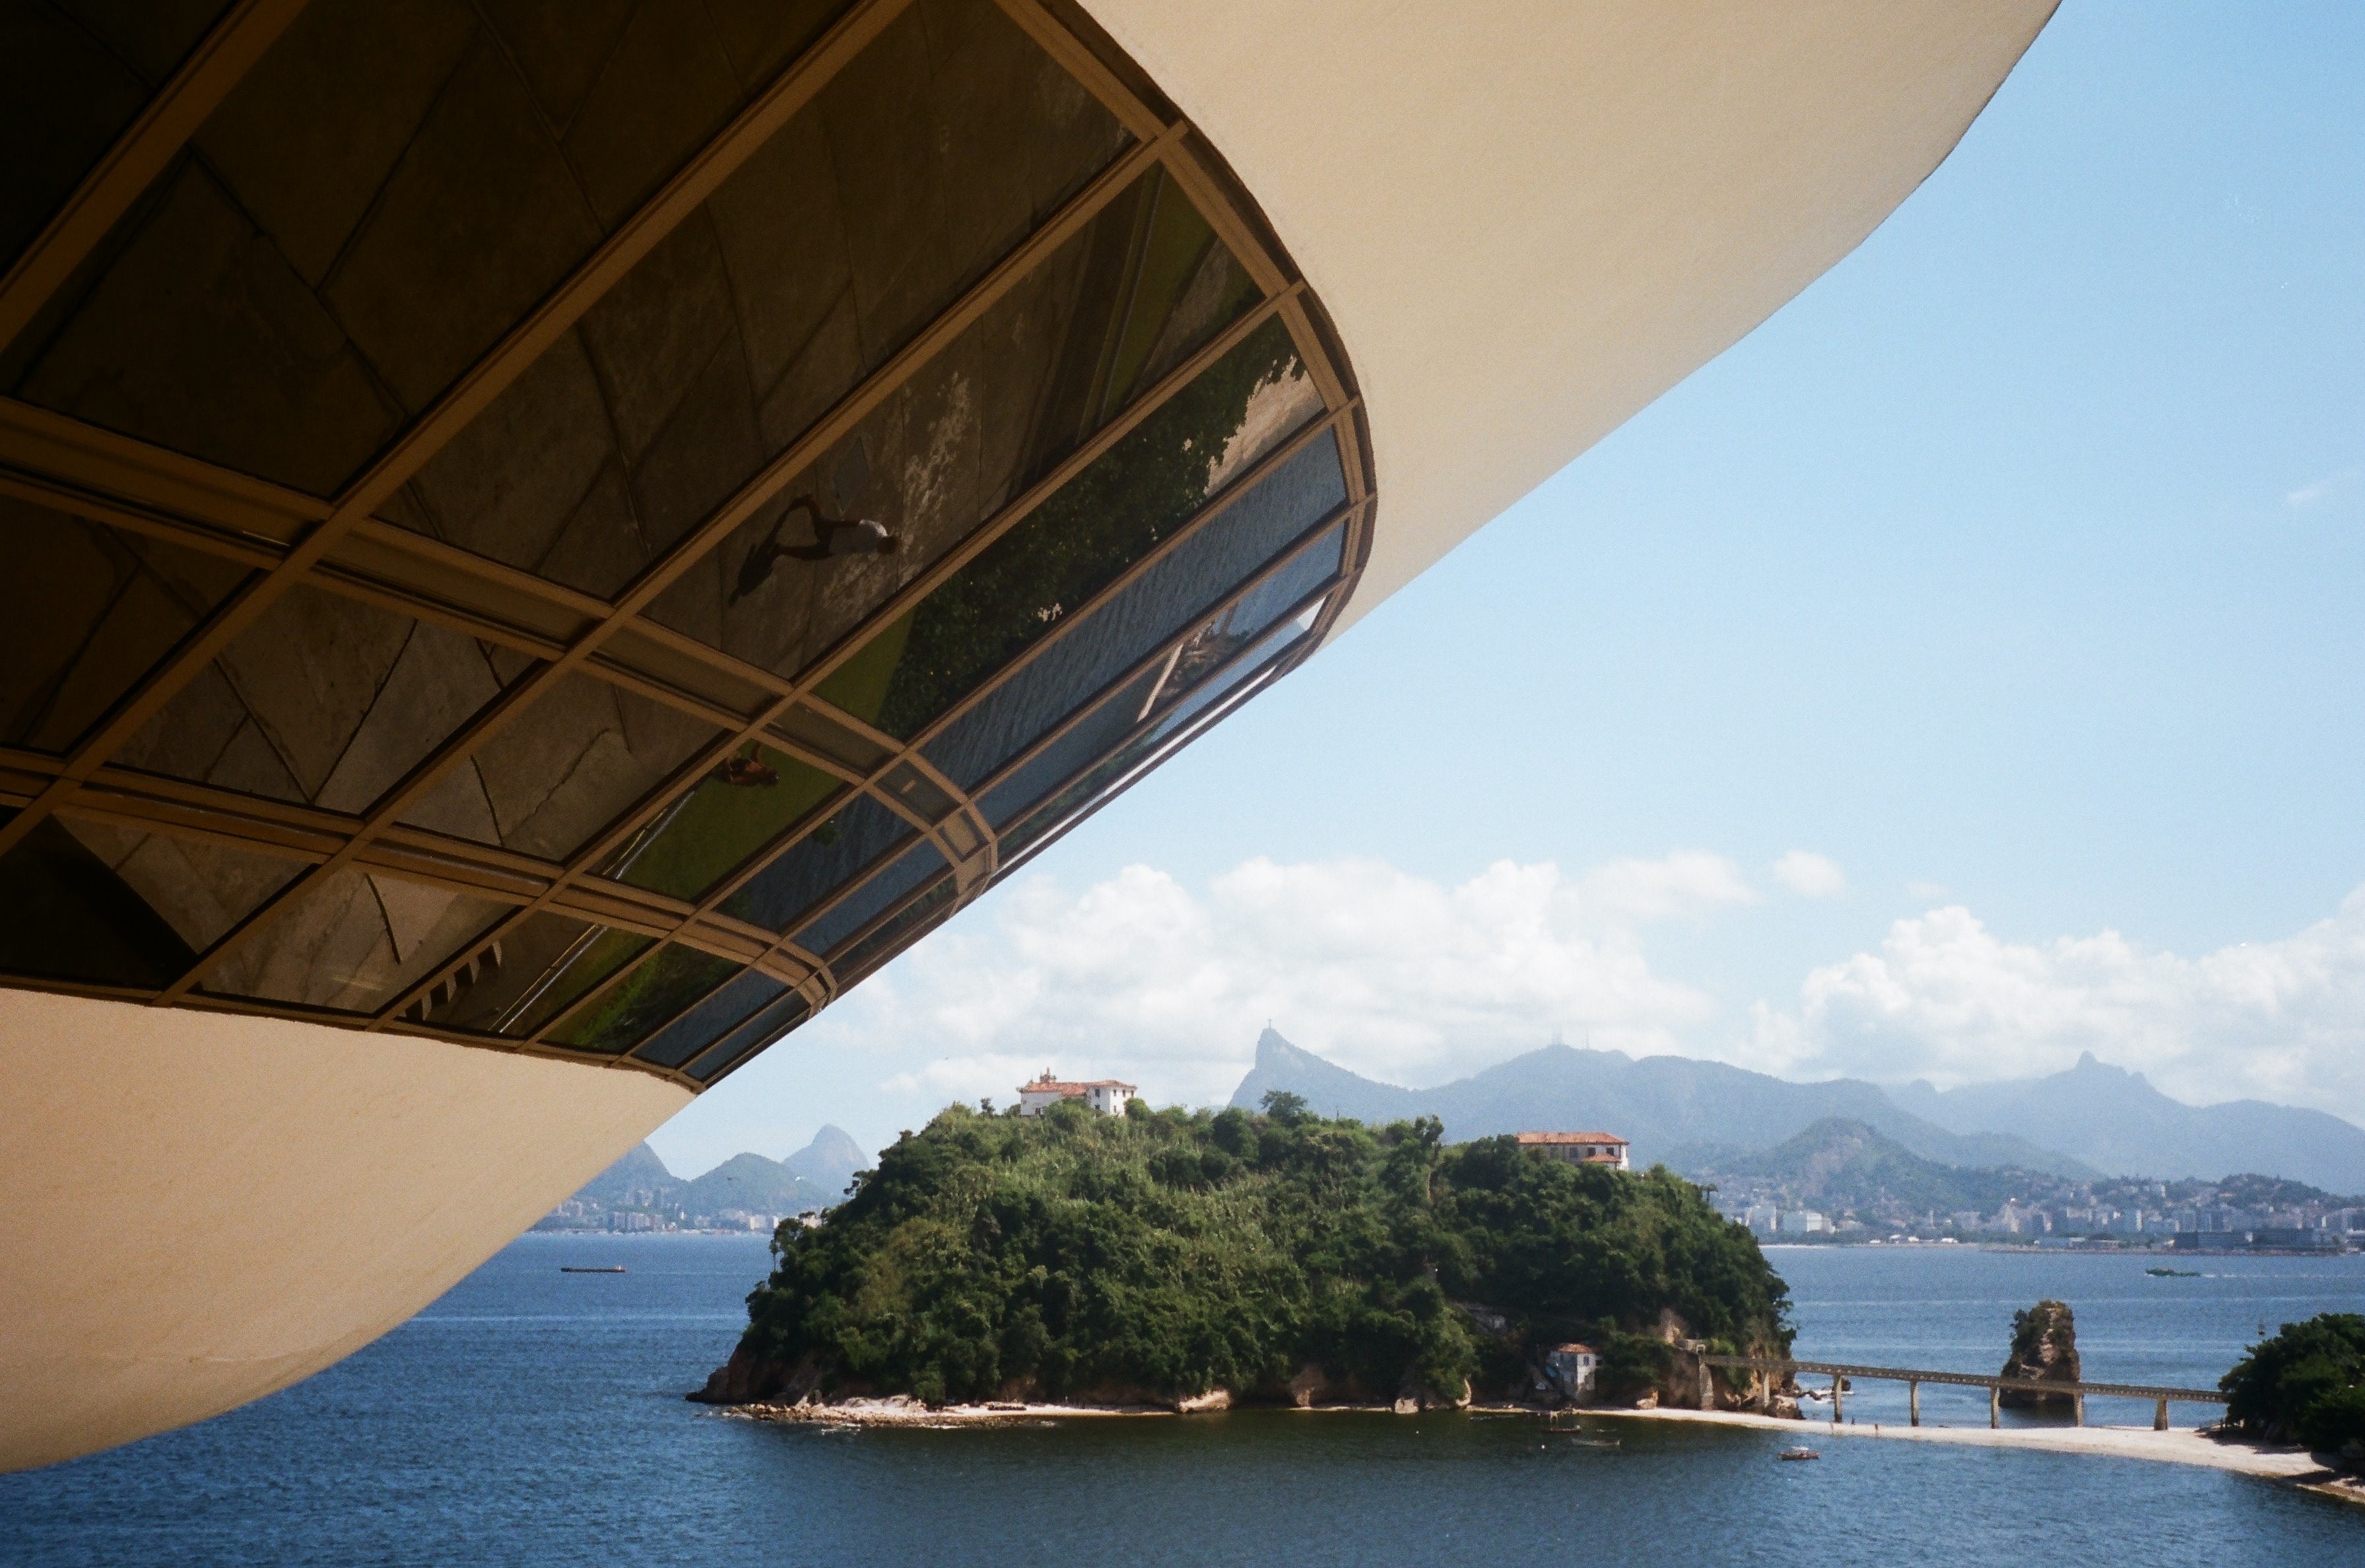
sea, architecture, boat, reflection, vehicle, atmosphere of earth